William DuBay

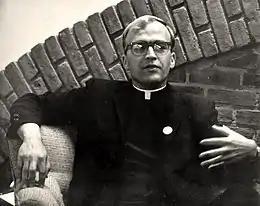
Father William DuBay about 1968, Los Angeles

William Henry DuBay (December 24, 1934 – January 13, 2022) was an American Catholic priest and activist whose activities and suspension from the priesthood created controversy in the mid-1960s. He has since published widely on Church reform, the rights of ethnic and sexual minorities, and plain language.